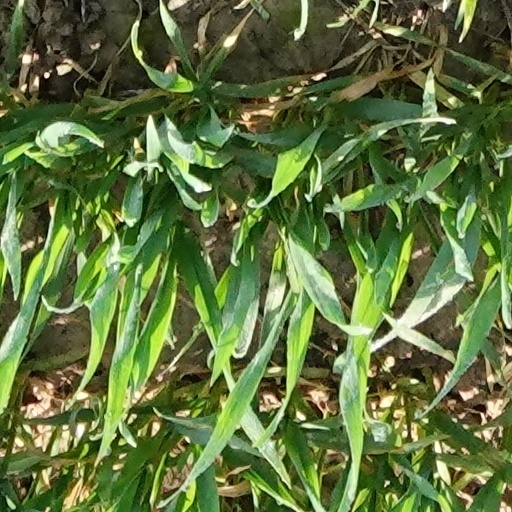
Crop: wheat